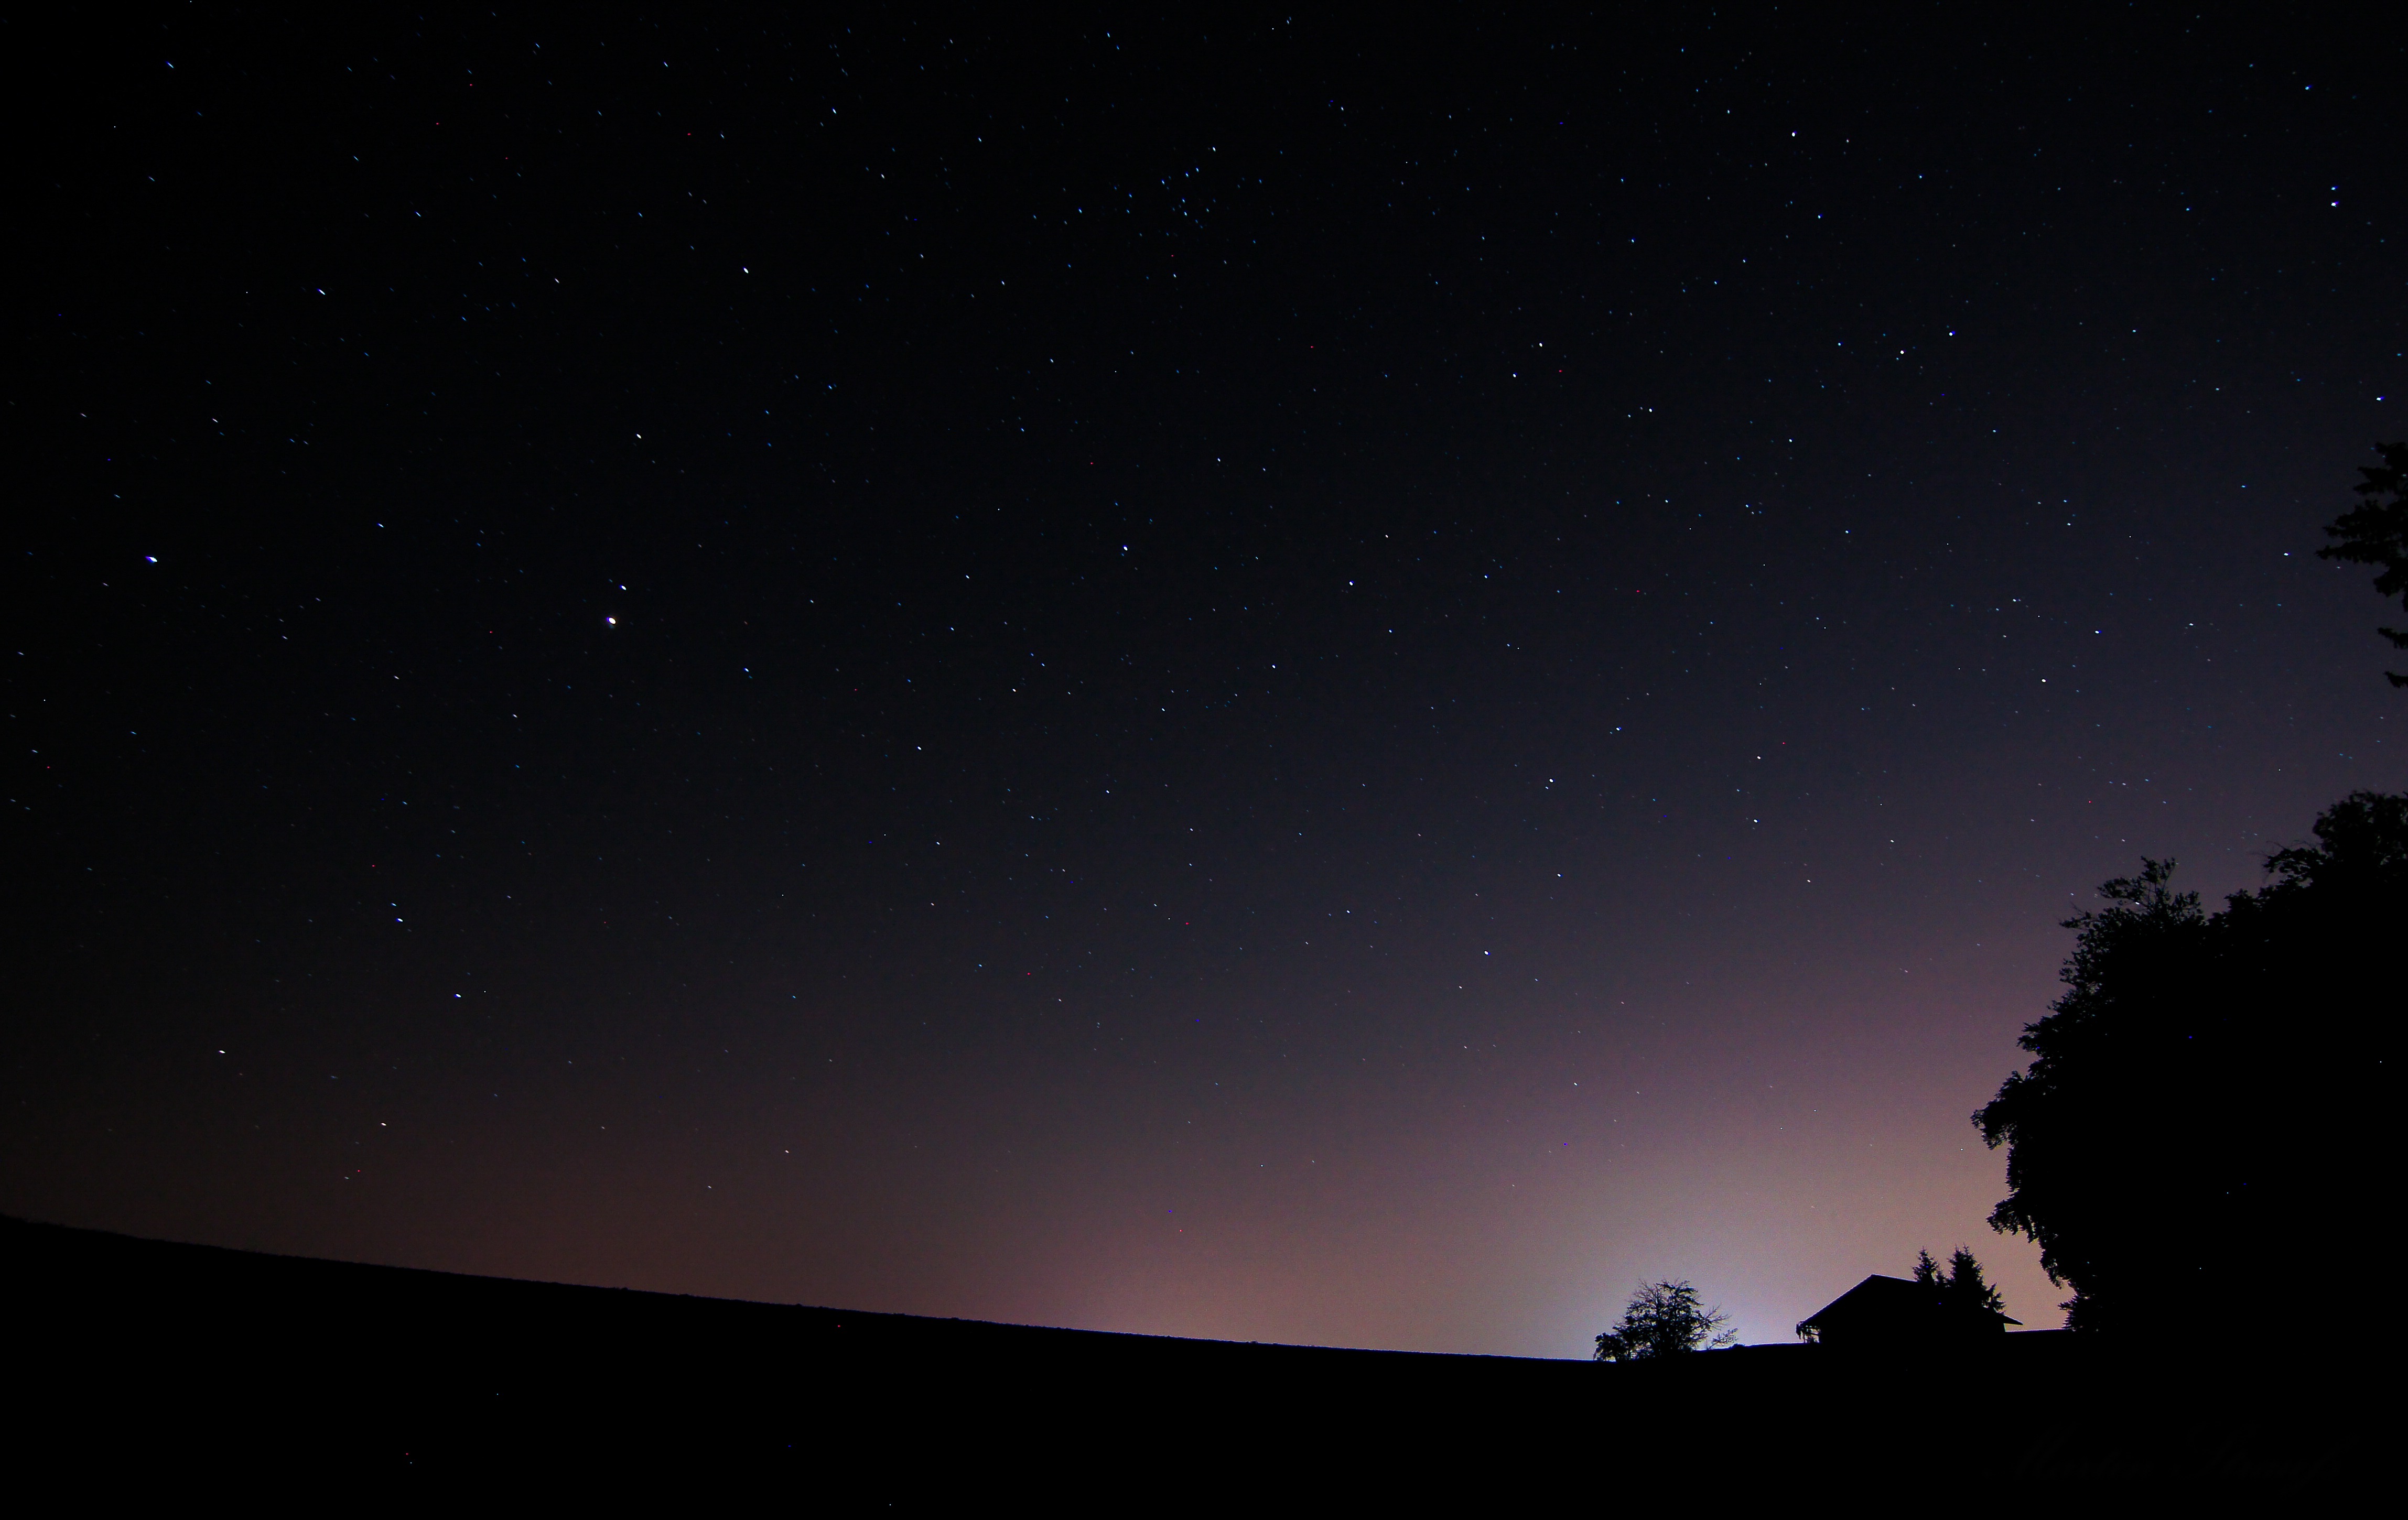
forest, sky, night, star, atmosphere, home, darkness, night sky, aurora, astronomy, midnight, astronomical object, light pollution